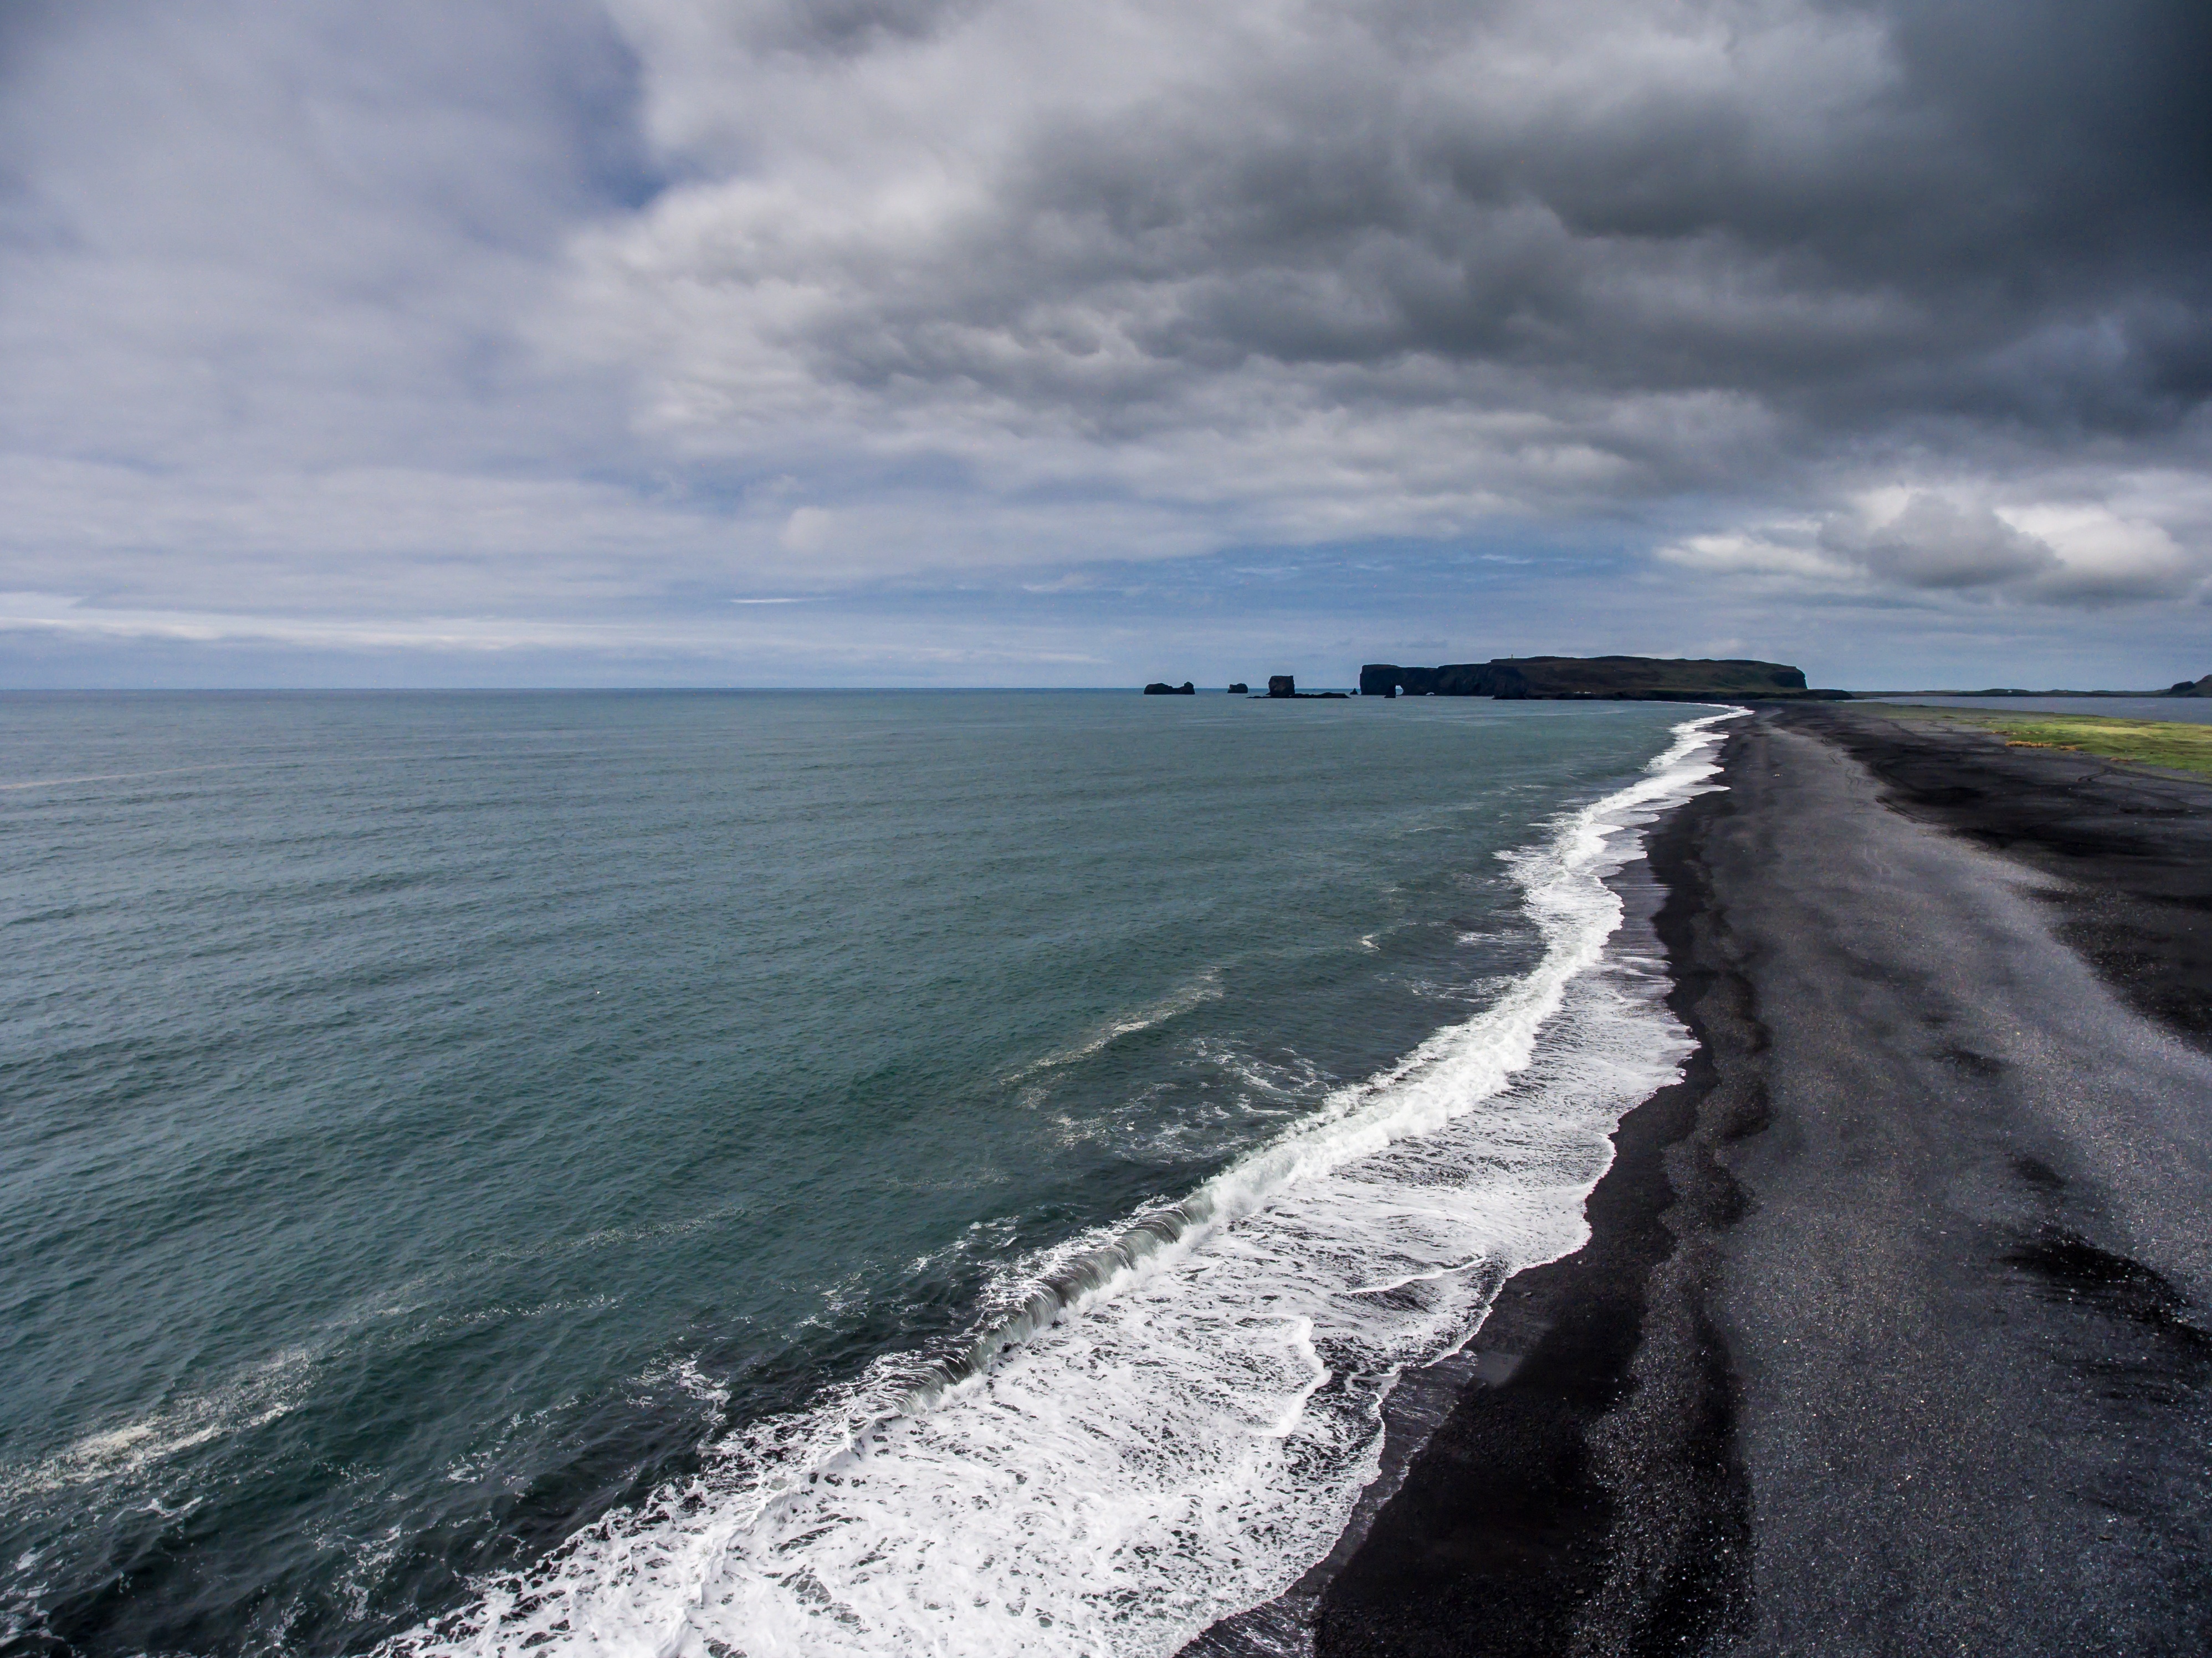
beach, sea, coast, sand, ocean, horizon, cloud, shore, wave, cliff, cove, tower, bay, terrain, body of water, channel, breakwater, cape, wind wave